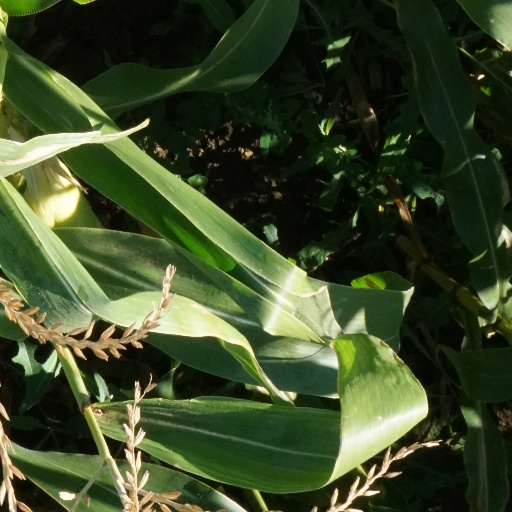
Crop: maize; corn